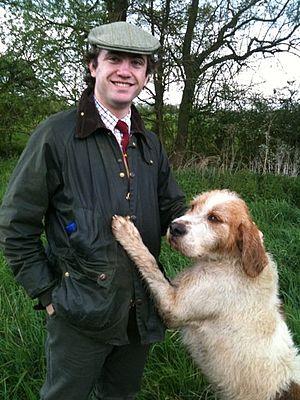
Le chien à loutre ou otterhound est une race de chien originaire du Royaume-Uni. Ce chien courant de grande taille est doté d'une robe à poil dur, long et imperméable, de pieds palmés, et d'oreilles dont le bord antérieur se replie vers l’intérieur, donnant un effet de drapé.